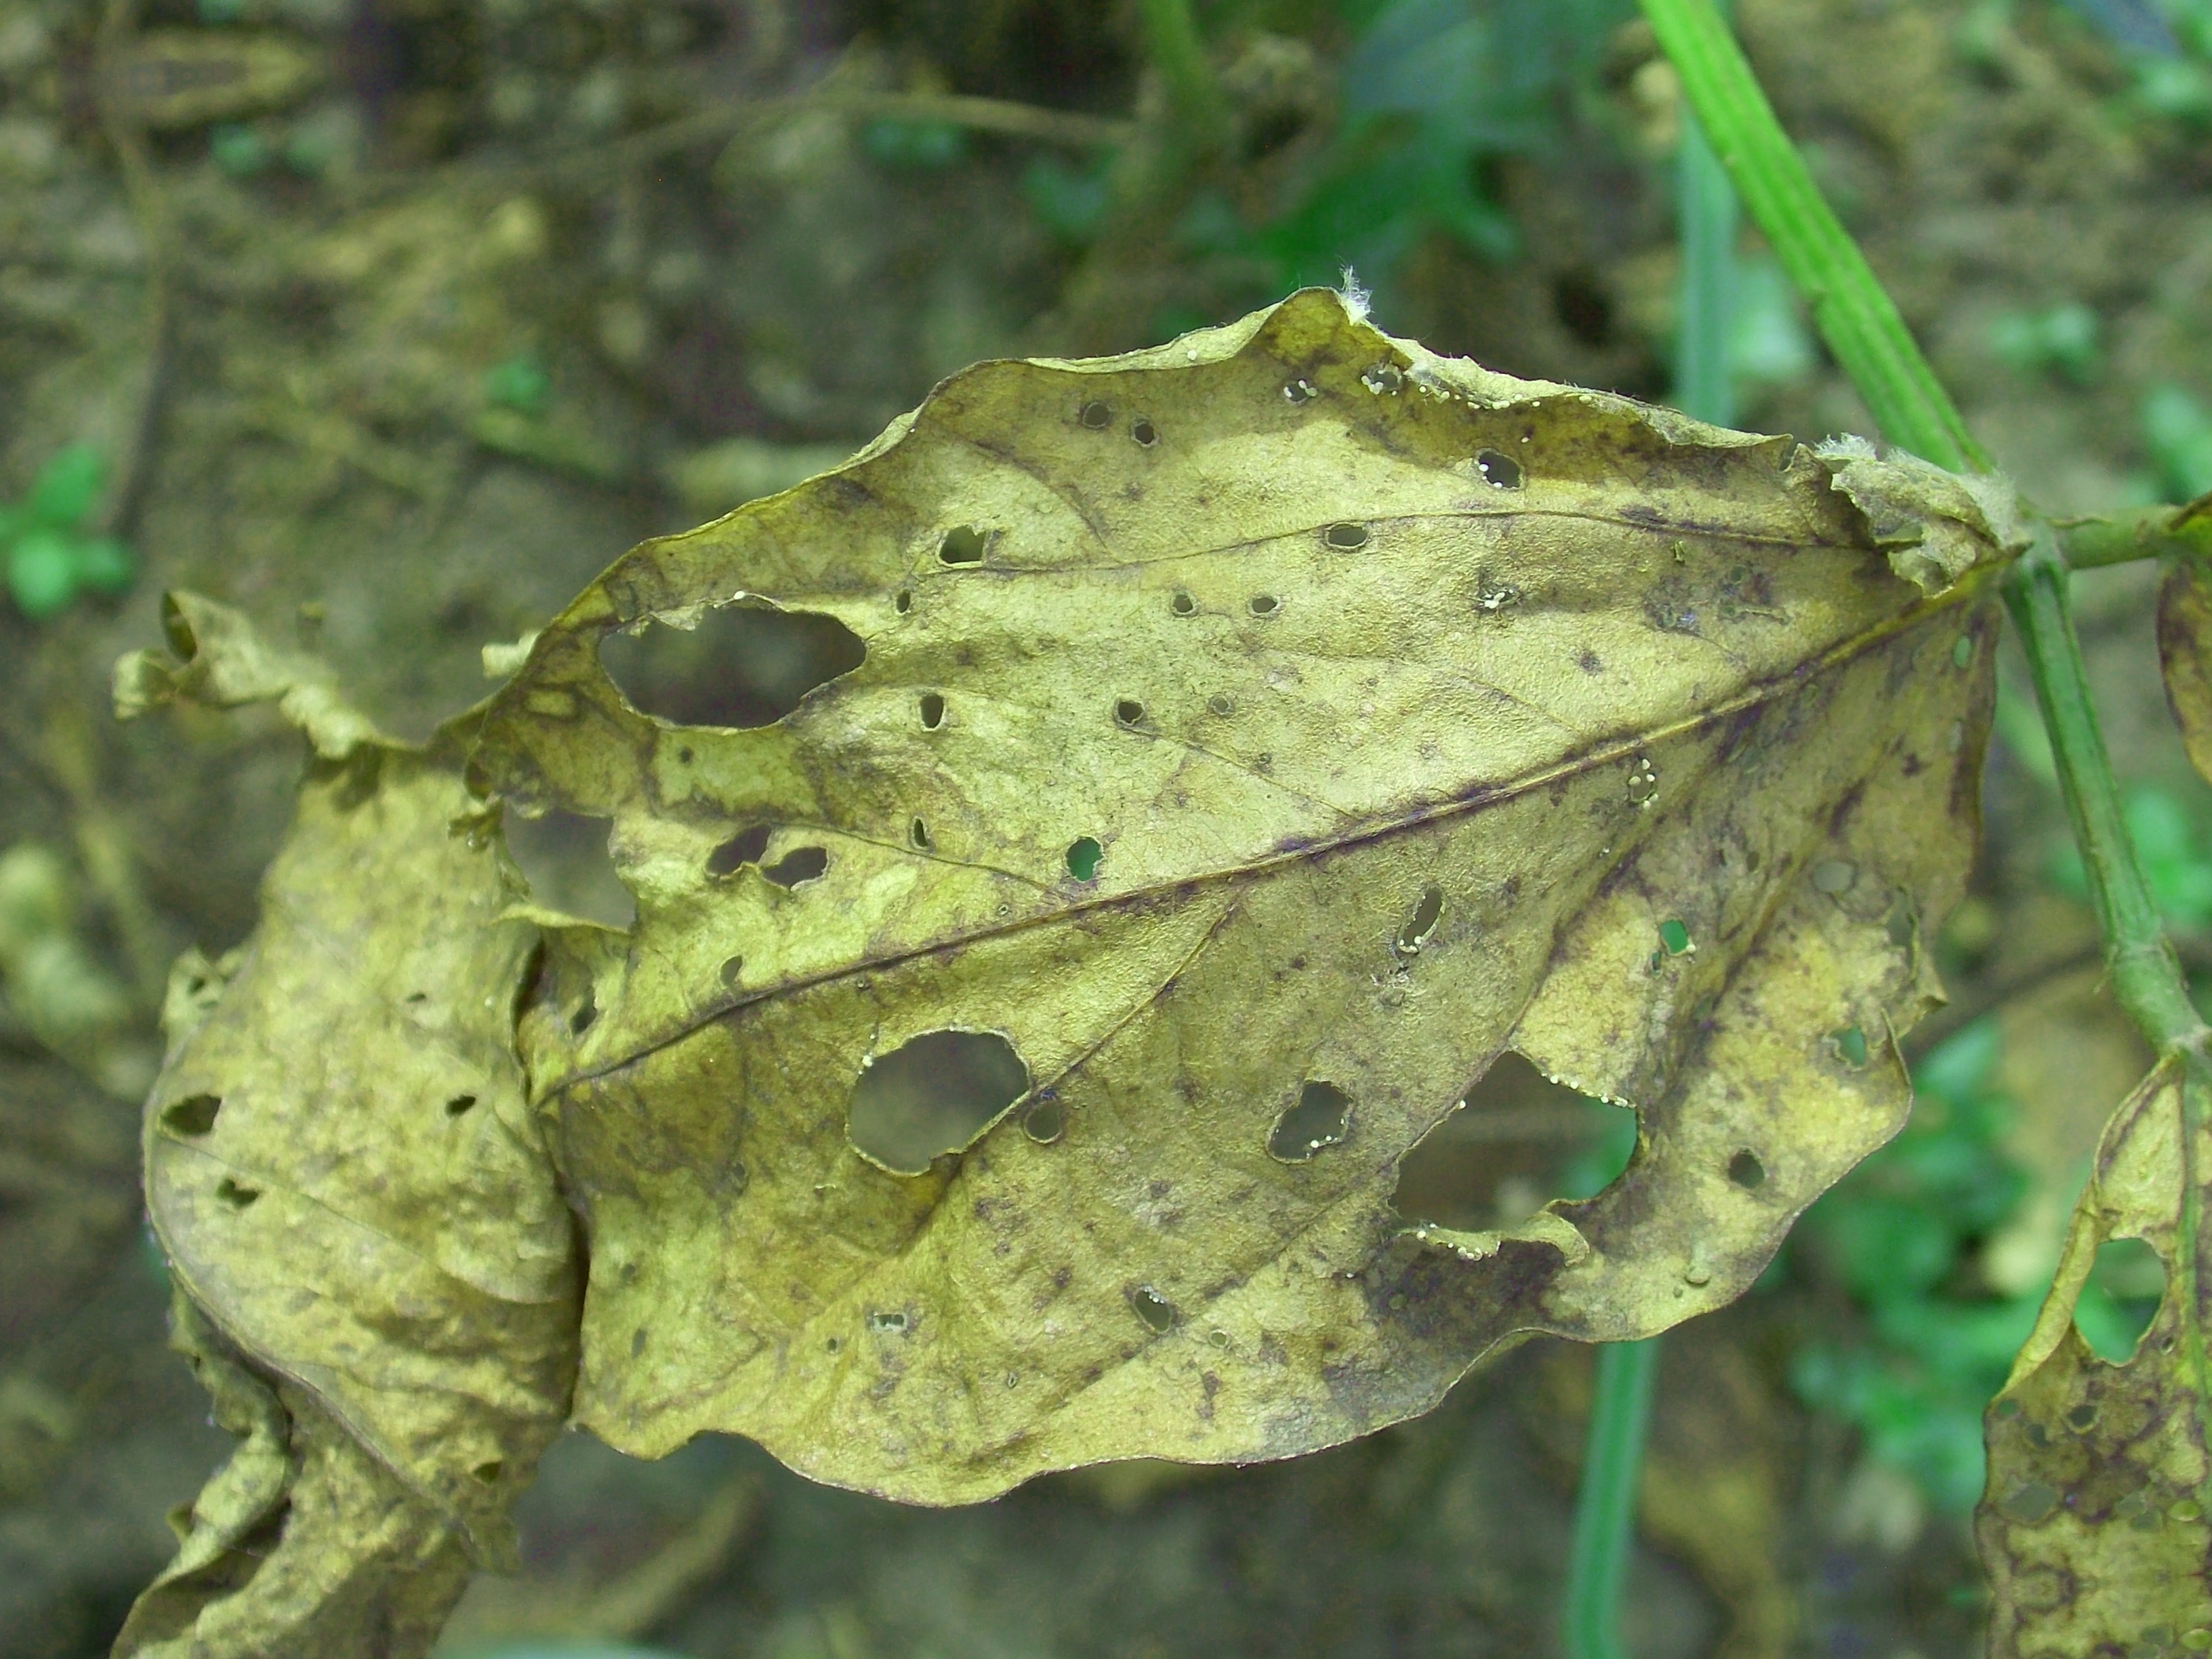
Label: Disease